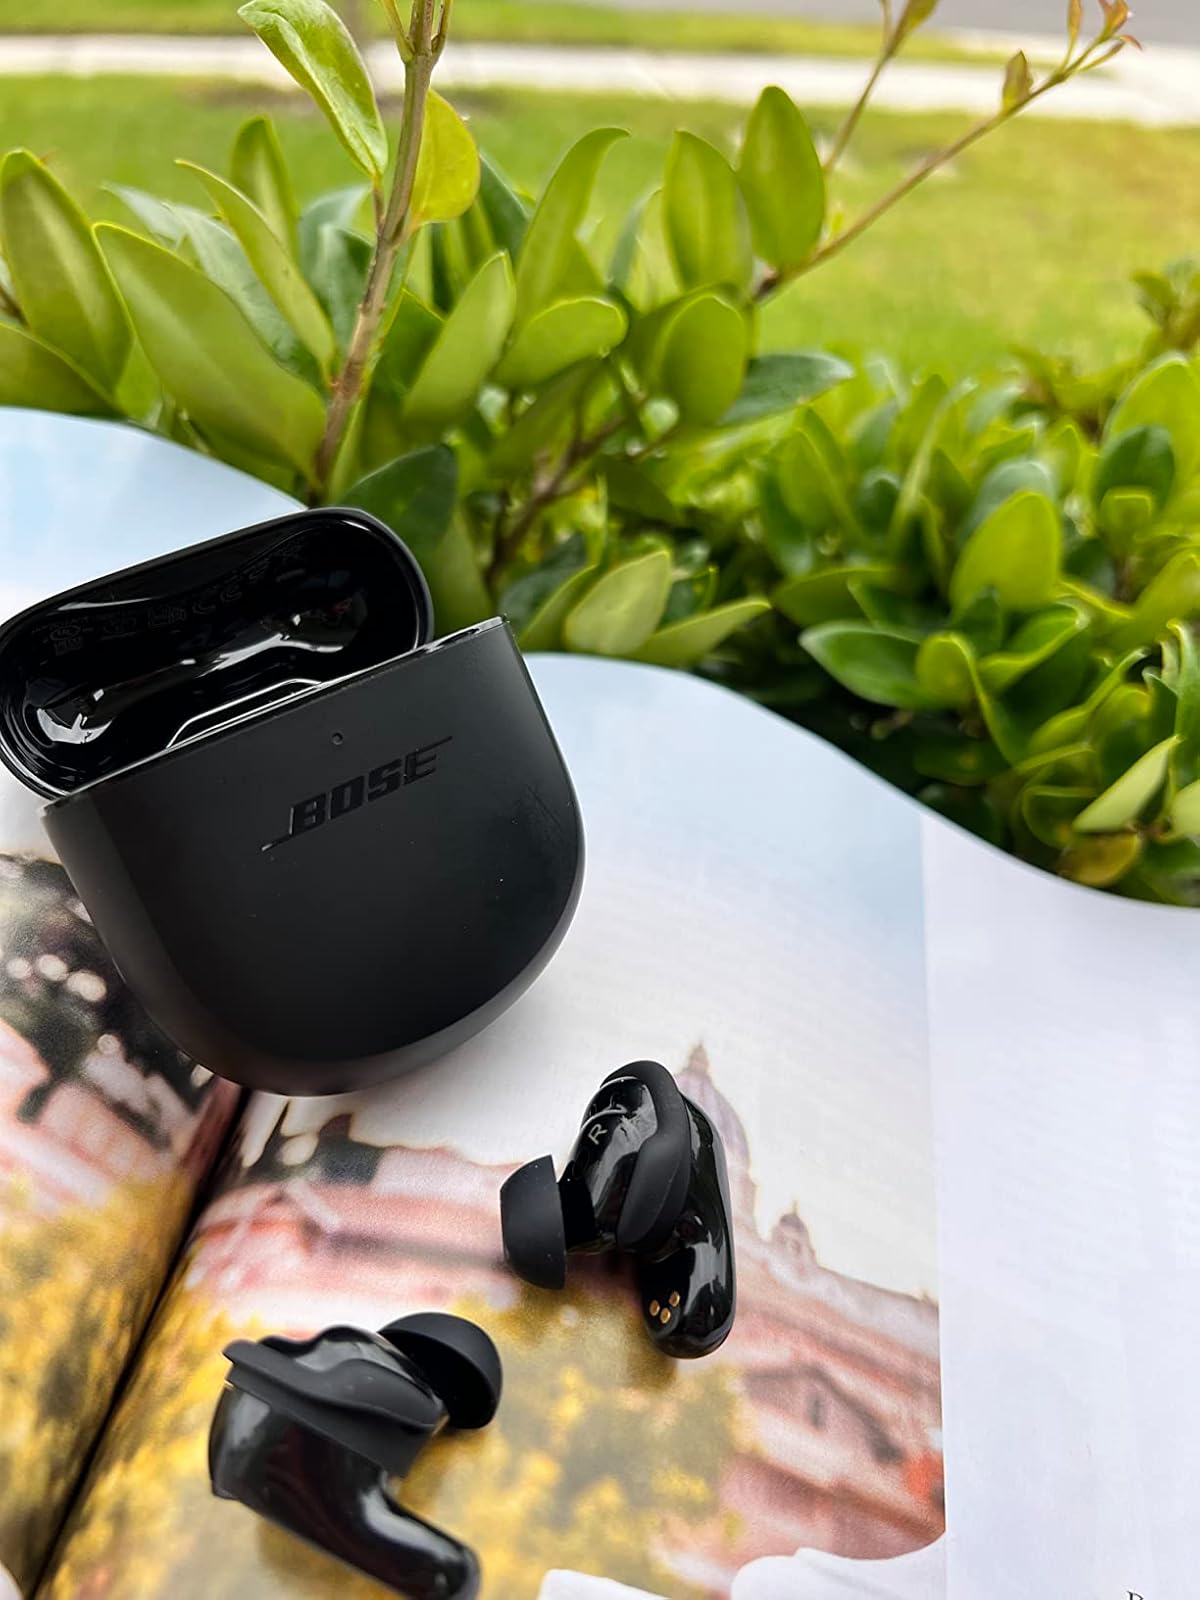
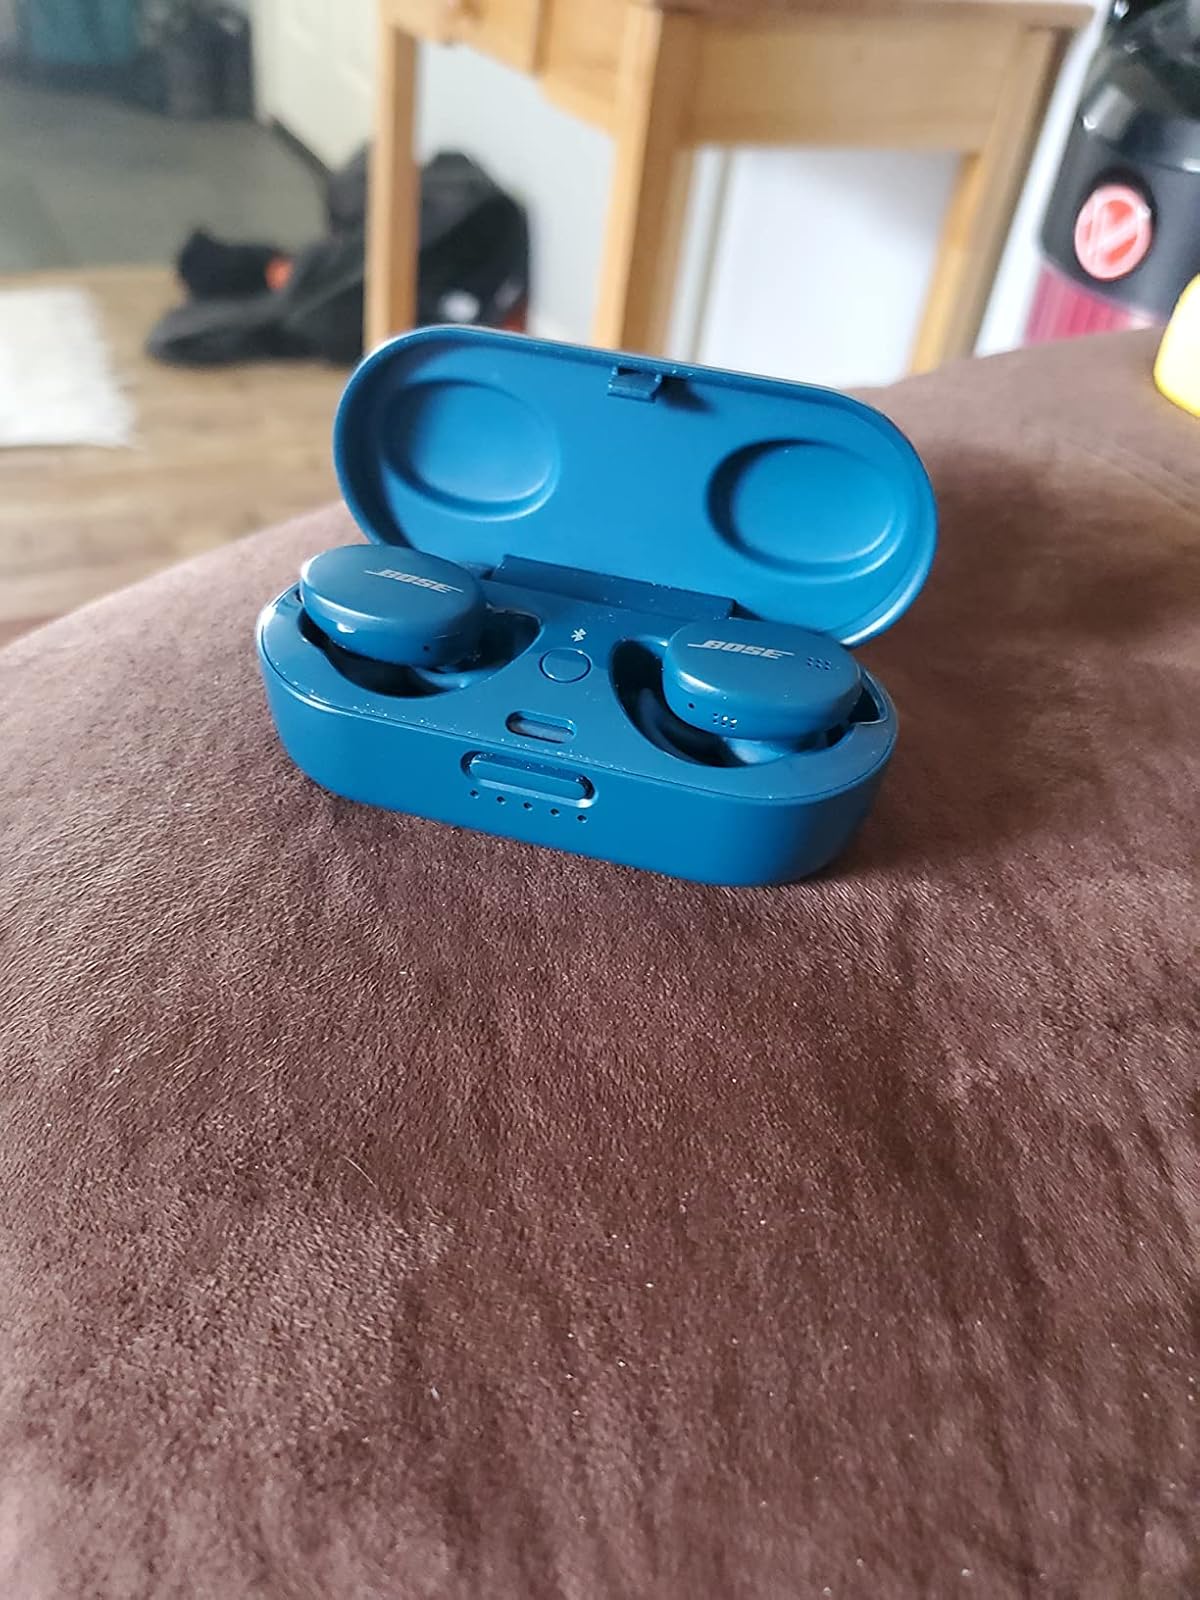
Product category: earbuds
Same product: no